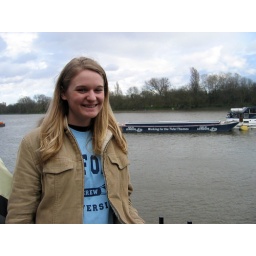
Me in my Oxford crew shirt at the boat race